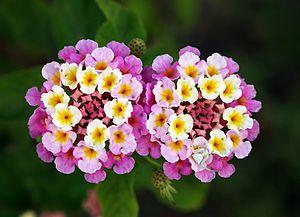
Paire d'inflorescences de Thé de Gambie (Lantana camara). Sur une fleur, une thomise (araignée crabe, thomisidae) attend une proie. Português: Lantana ou Cambará